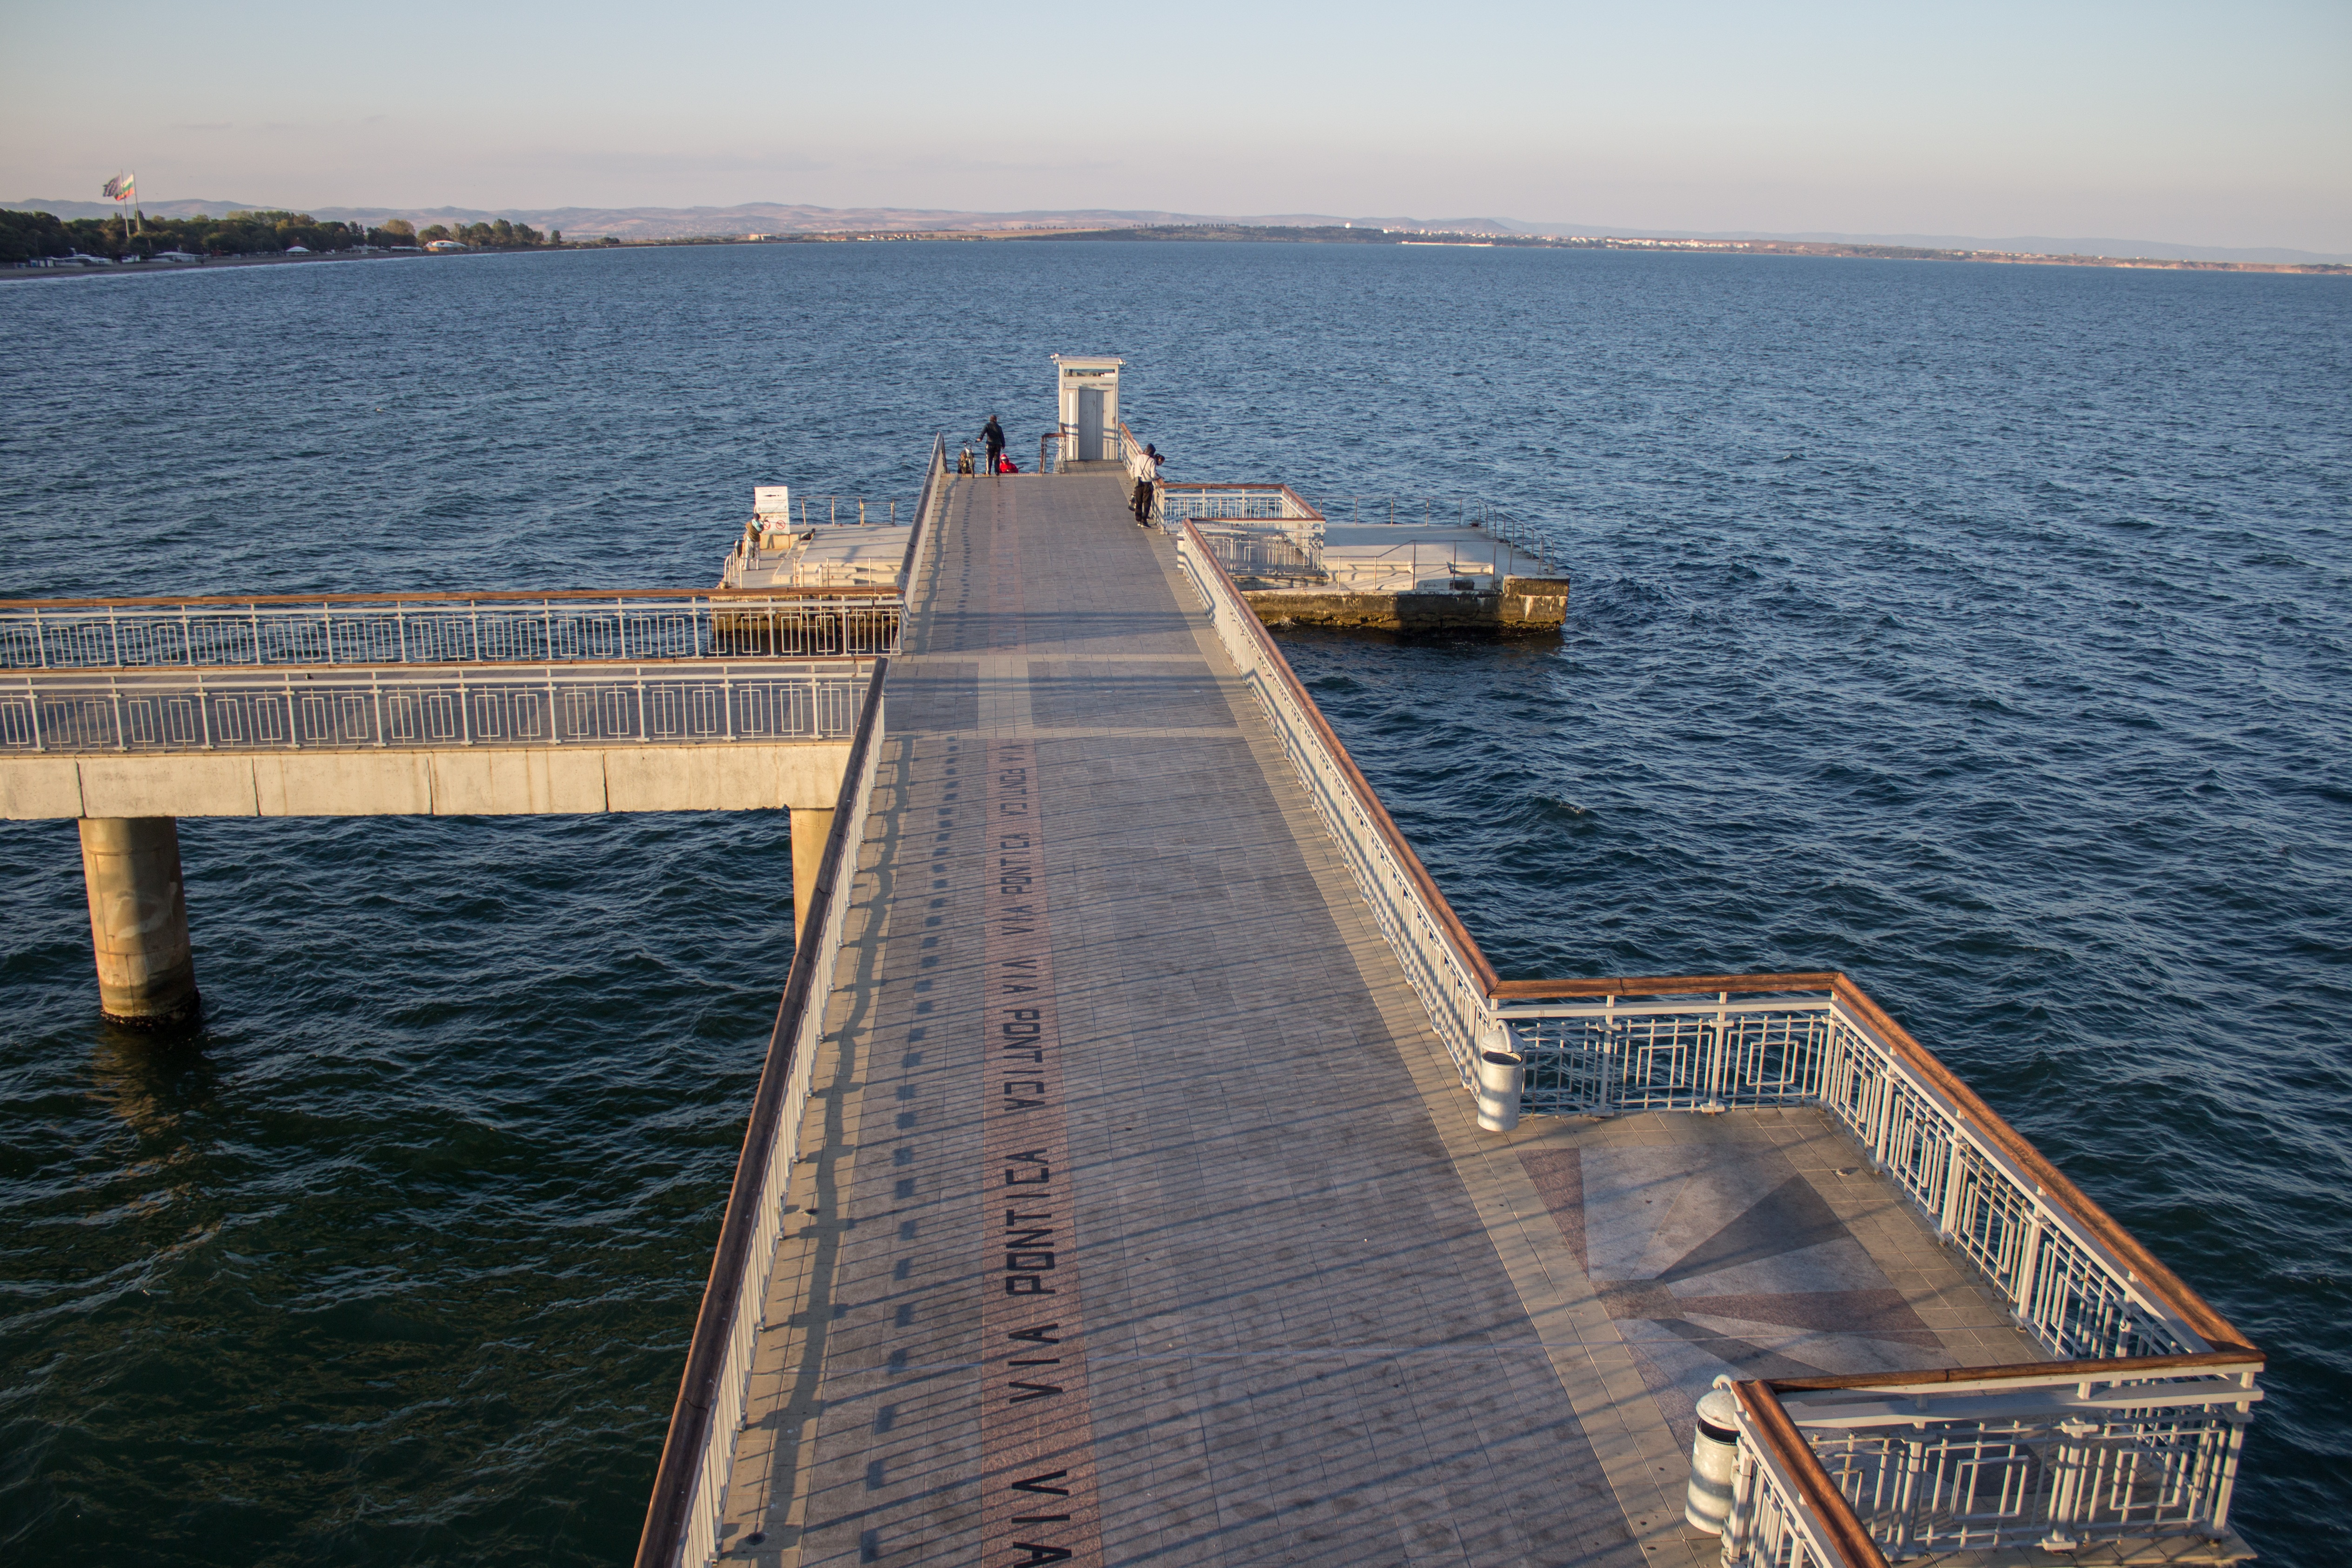
beach, landscape, sea, coast, water, nature, ocean, horizon, dock, sky, wood, bridge, lake, pier, river, summer, vacation, travel, evening, relax, peaceful, calm, blue, port, lifestyle, waterway, channel, exotic, breakwater, bulgaria, burgas, fixed link